Mohammed Zaal

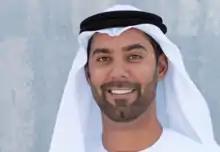

Mohammed Zaal is an entrepreneur from the UAE who has created real estate developments and luxury villas in Dubai for sale. He is the former CEO of green villa community named "Al Barari". Mohammed is founder and currently the CEO of real estate company "KOA" launched in September 2016.